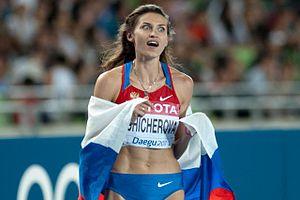
Anna Vladimirovna Chicherova est une athlète russe, spécialiste du saut en hauteur. Elle est mariée au sprinteur kazakh Gennadiy Chernovol.
L'épreuve du saut en hauteur féminin des championnats du monde de 2011 s'est déroulée les 1ᵉʳ et 3 septembre 2011 dans le stade de Daegu en Corée du Sud. Elle est remportée par la Russe Anna Chicherova.